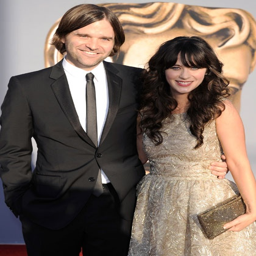
actor & artist at event